Konjum Salangai

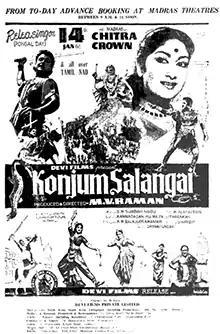
Theatrical release poster

Konjum Salangai is a 1962 Indian Tamil-language musical dance film directed by M. V. Raman. The film stars Gemini Ganesan, Savitri, R. S. Manohar and Kumari Kamala. It was released on 14 January 1962. The film was dubbed into Telugu as "Muripinche Muvvalu". This film is the Indian Tamil cinema's one and only Tamil film to be entirely shot and released in Technicolor.